Badges of the United States Marine Corps

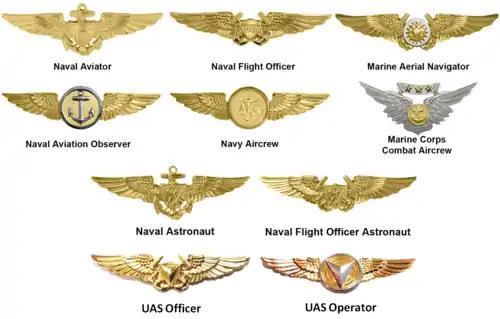
U.S. Marine Corps Aviation Insignia

"Aviation Insignia" are breast insignia that are issued to Marines who are qualified or designated to perform duties related to operation and support of Marine aircraft.